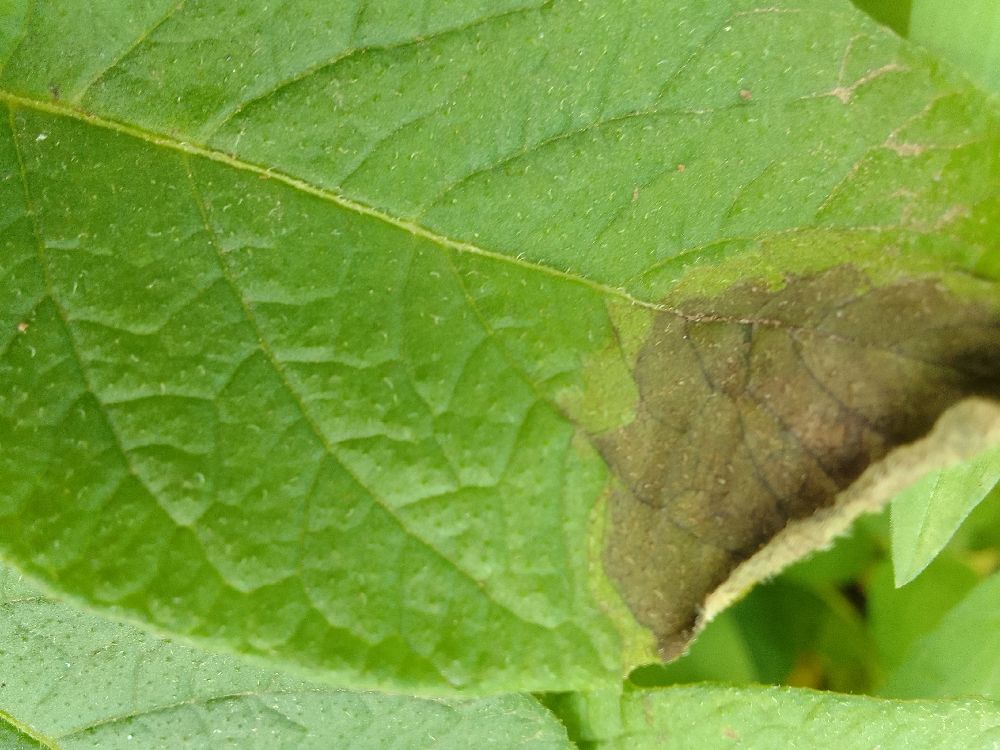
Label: Late blight